Fremantle Prison

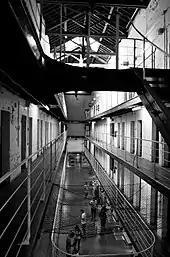
Three Division for "long sentenced and habitual prisoners"

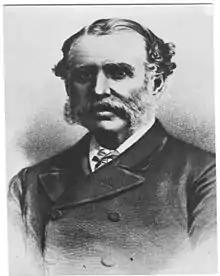
Comptroller General Edmund Henderson

The design for Fremantle Prison was based on the Pentonville Prison in Britain, but with diagonal cell blocks replaced with a four-storey linear structure, which would be the longest, tallest prison cell block in the southern hemisphere. Construction began in 1851, and work rapidly progressed following the arrival of the Royal Engineers later that year. They trained convicts to work with limestone, which was quarried on-site. The first priority was the construction of accommodation for Henderson and the prison warders, to relieve the expense of paying for private lodging.